Tobu Railway

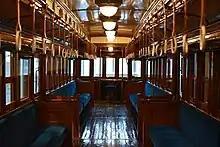
Inside the DeHa 1 Class No. 5, the first electric train of the Tobu Railway

In 1905, Nezu Kaichirō became the president of Tobu Railway and successfully helped to grow the company to one of the largest private rail operators in the Kanto region.